Favourable conservation status of wolves in Europe

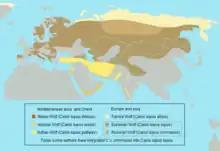

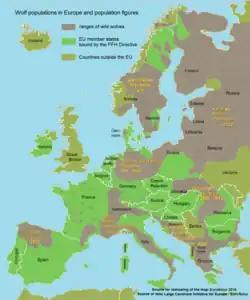
All populations, except that of Italy, are made up of the Eurasian wolf. The Canis lupus italicus has been defined as a separate subspecies. A mixture of the European subspecies is desirable from a population-biological point of view, as it increases genetic diversity.

The favourable conservation status of wolves is the definition of a wolf population that is no longer threatened with extinction, that is capable of long-term survival. In Europe the favourable conservation status is defined by the Guidelines for Population Level Management Plans for Large Carnivores. It is the minimum viable population, that can be of different numbers of wolves depending on their connectivity with neighbouring populations. According to the IUCN guidelines, at least 1000 adult animals are required for "isolated" populations. If a wolf population is effectively linked genetically and demographically with other wolf populations, more than 250 mature wolves may be sufficient.